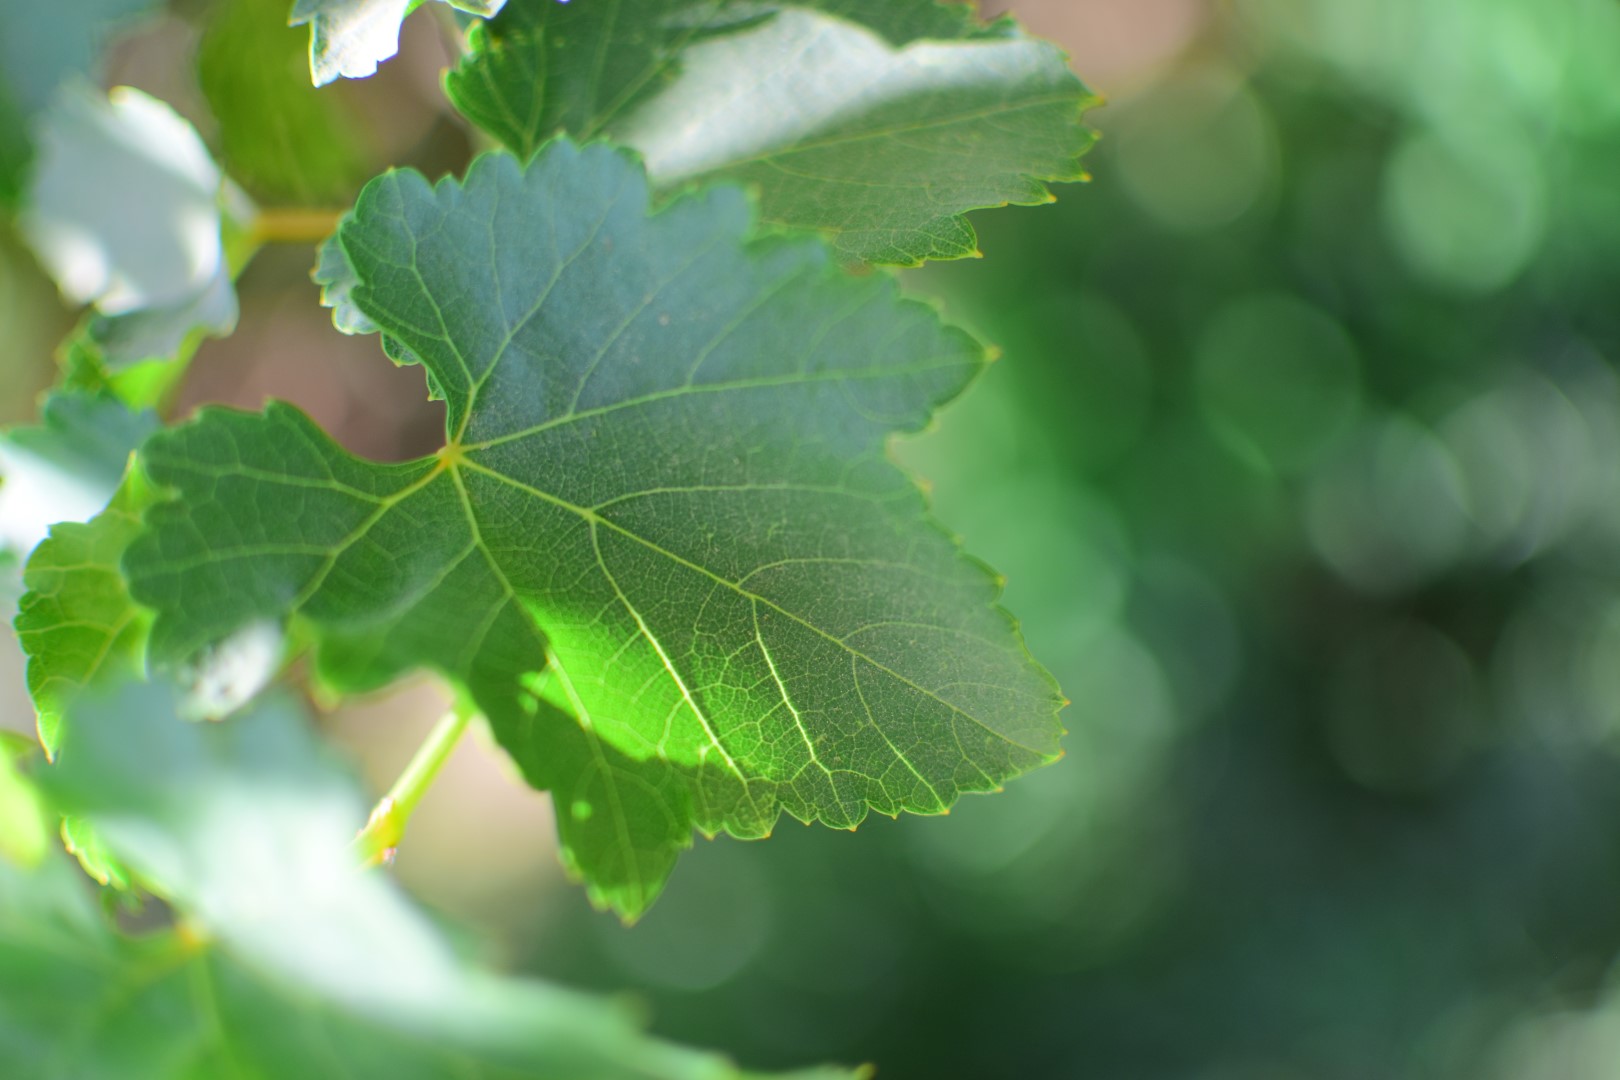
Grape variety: Frinsi